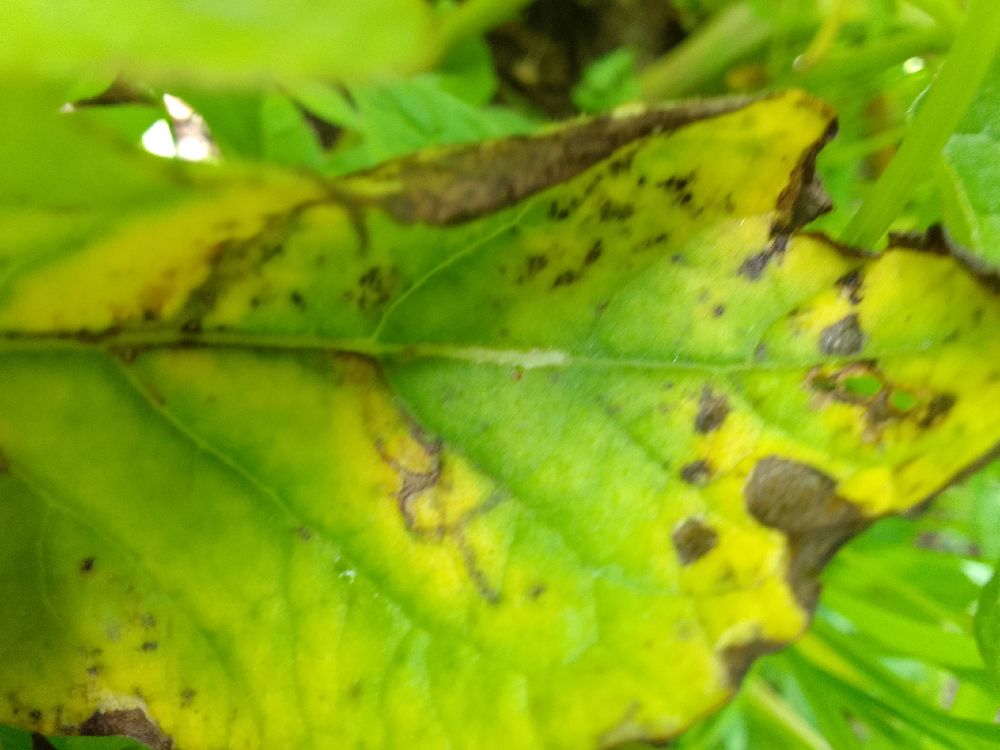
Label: Early blight